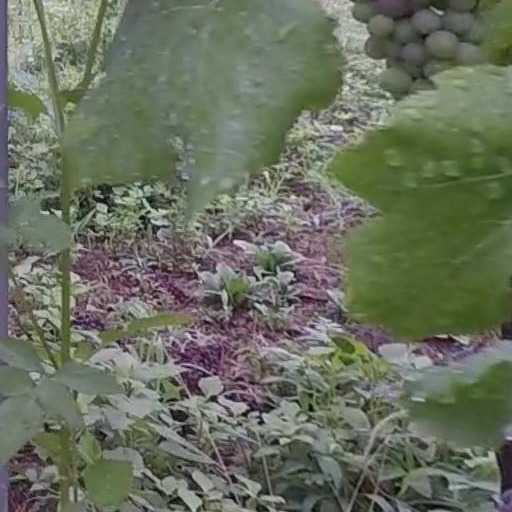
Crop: grape